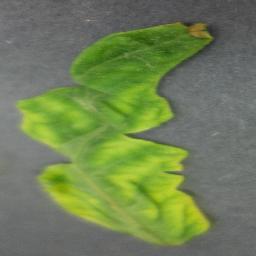
Label: Tomato___Tomato_Yellow_Leaf_Curl_Virus